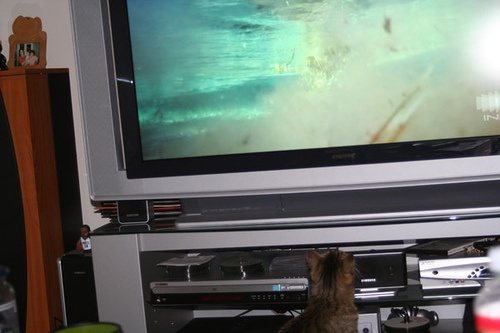
A cat looking up at a TV in a living room.
a cat watching a flat screen tv on a stand
A television has a blurry picture and a cat sits to watch.
A cat sitting in front of a tv watching it.
close up of a tv monitor sitting on a cluttered shelf.